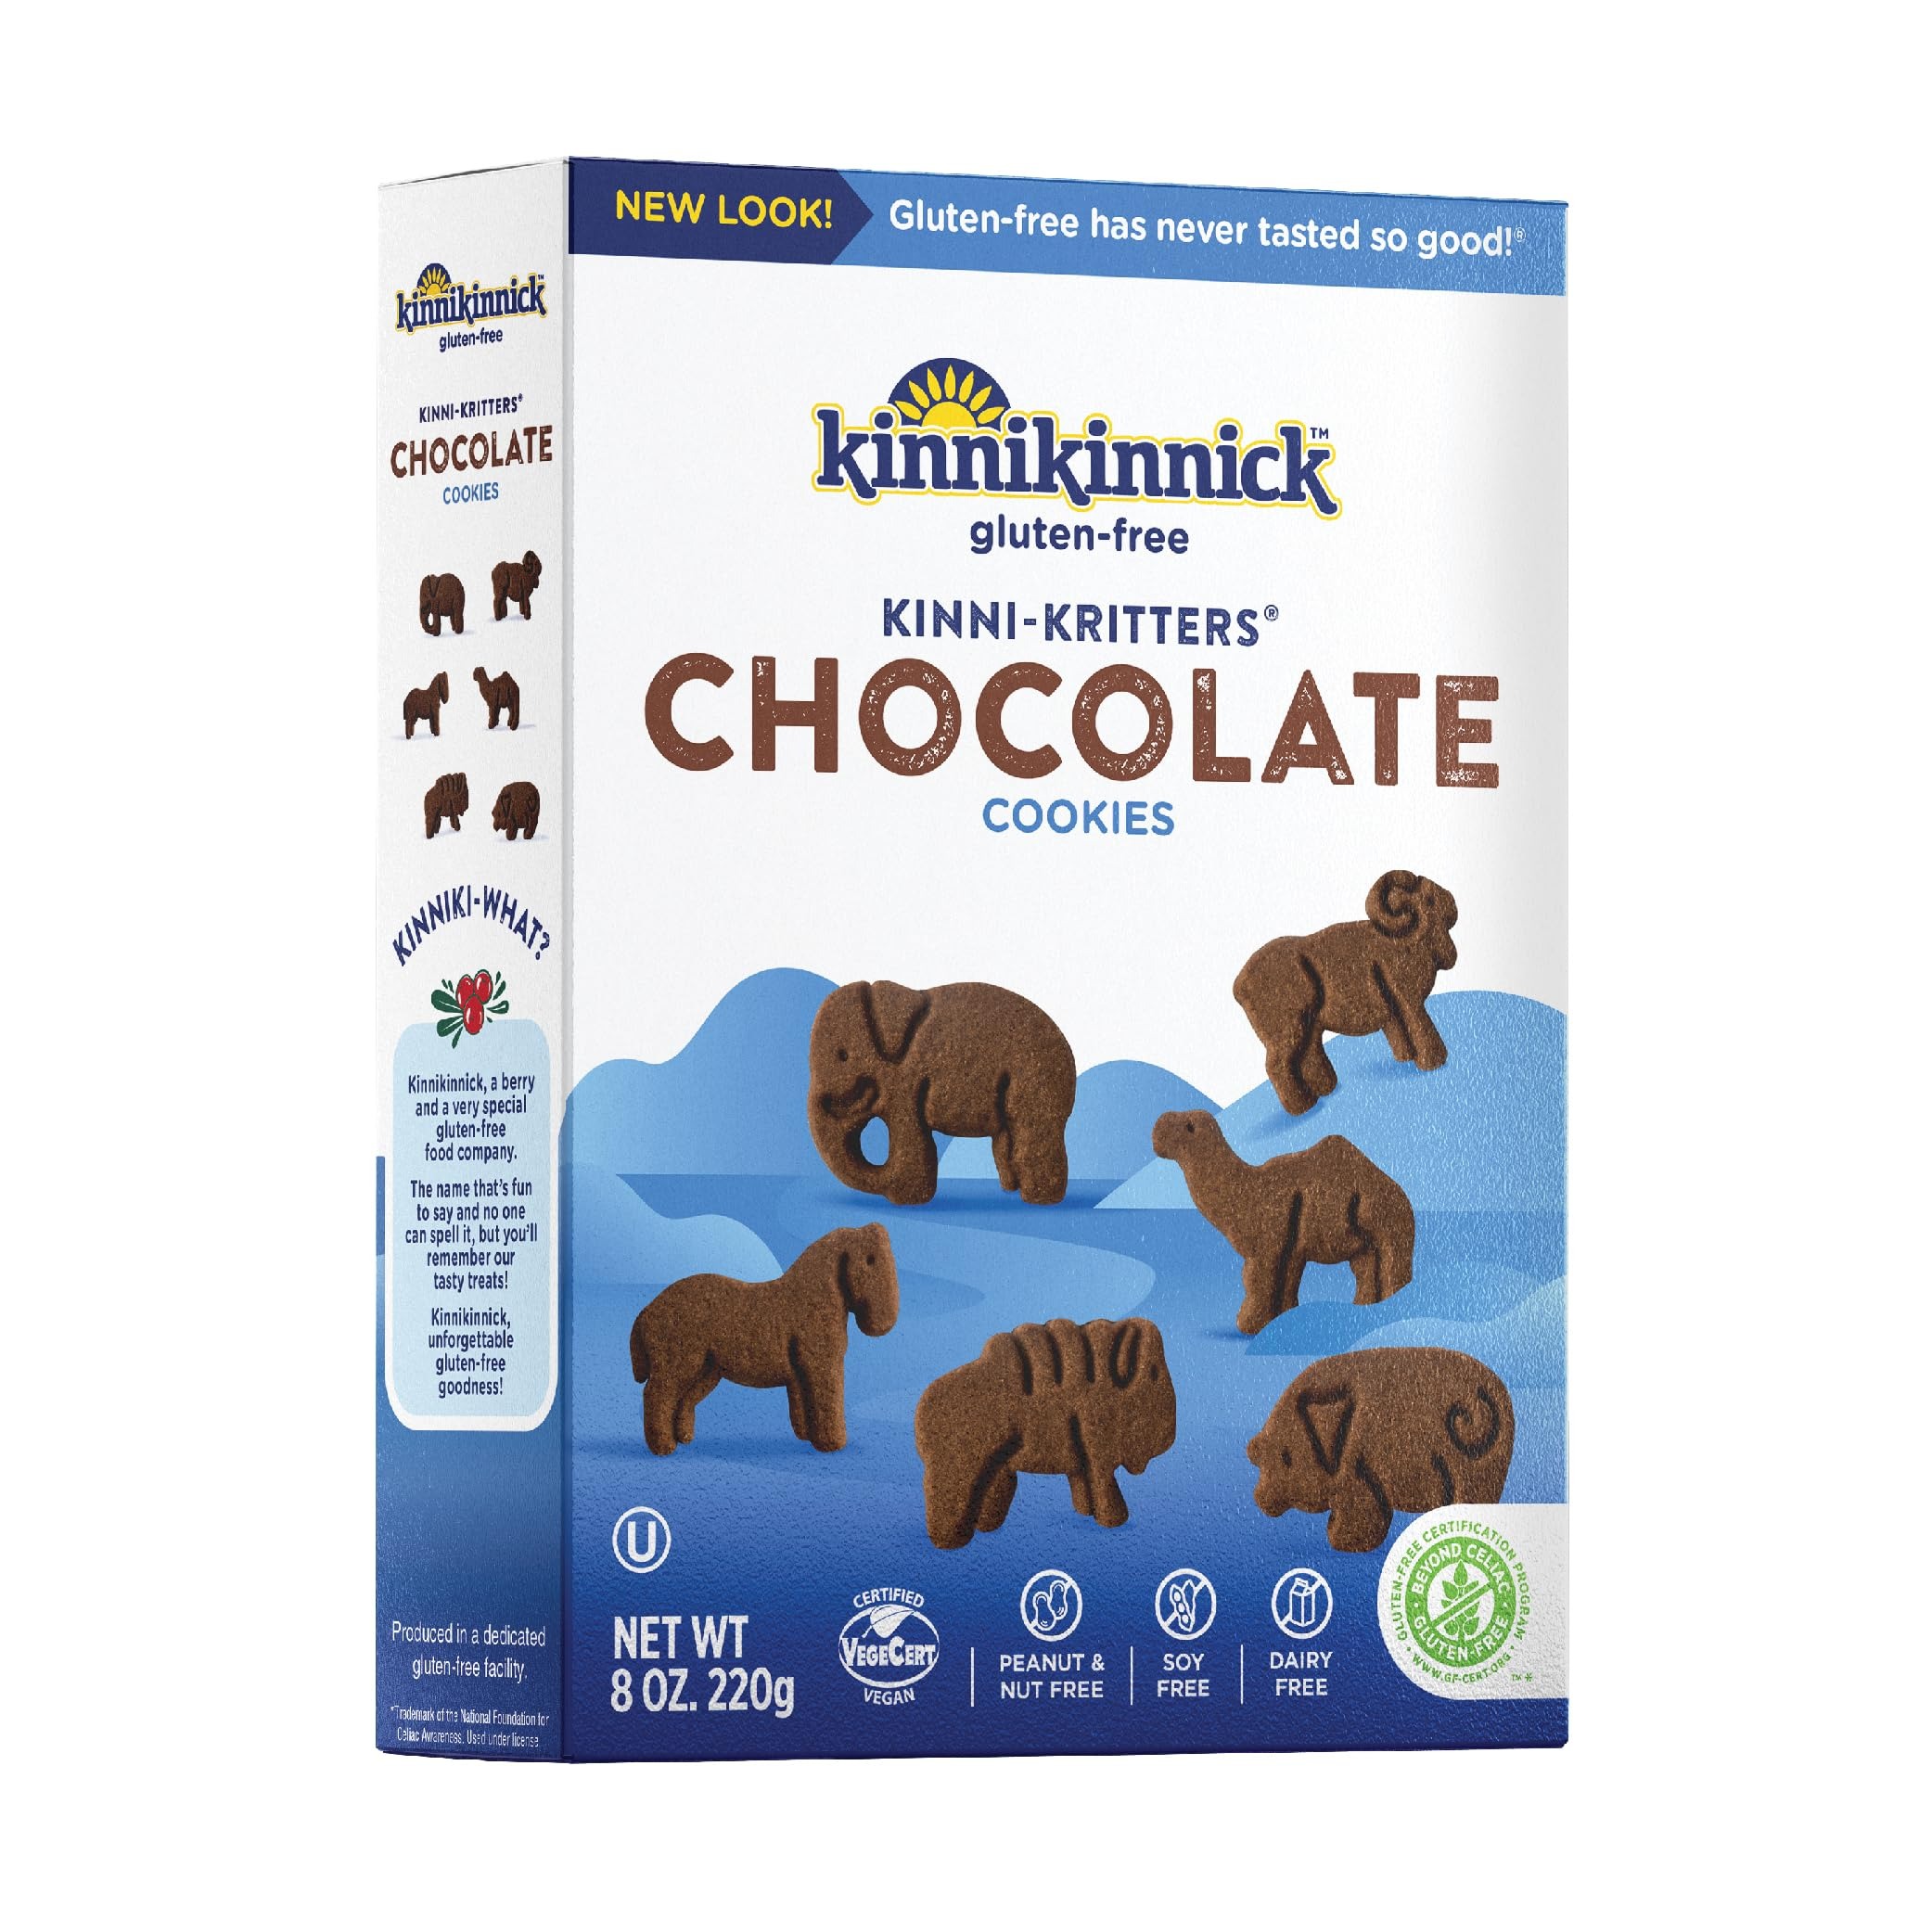
Item Name: Kinnikinnick - KinniKritters Chocolate Animal Cookies - Gluten Free, Allergy Friendly Vegan Animal Crackers - 8 oz. Box
Bullet Point 1: GLUTEN FREE CHOCOLATE ANIMAL COOKIES: A light and tasty chocolate cookie formed into perfectly etched shapes to bring out the fun in every bite. Give all three flavors of our Kritters a try!
Bullet Point 2: AN ADORABLE SNACK: With a variety of animal shapes to choose from, our delicious vanilla animal cookies are the perfect treat for kids and a great way to pack a smile in their lunch box!
Bullet Point 3: FREE FROM TOP ALLERGENS: Aside from being adorable, our recipe was crafted to make a treat that met everyone's needs. Our KinniKritters are Gluten Free, Dairy Free, Nut Free, Peanut Free, Soy Free, and Vegan!
Bullet Point 4: FOR EVERY DIET: Kinnikinnick's range of mixes and prepared treats are guaranteed to make anyone with a food intolerance feel normal again and feel like they belong.
Bullet Point 5: INNIKINNICK’S COMMITMENT: Crafting safe and scrumptious gluten-free baking since 1991- free from dairy, nuts, peanuts and soy, we are a family-owned business loved all around the world by those with dietary restrictions.
Value: 1.0
Unit: Count

Price: 4.09